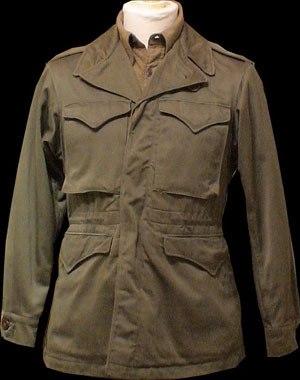
La 1st Commonwealth Division, littéralement « 1ʳᵉ Division du Commonwealth », est le nom donné aux forces du Commonwealth à la guerre de Corée à partir du 28 juillet 1951. La division était une unité multinationale qui faisait partie des British Commonwealth Forces Korea. Elle sous le commandement du 1ᵉʳ corps d'armée des États-Unis.
La guerre de Corée est un conflit qui a opposé la République de Corée, soutenue par les Nations unies, à la République populaire démocratique de Corée, soutenue par la République populaire de Chine et l'Union soviétique. Les forces armées britanniques - armée de terre, Royal Air Force et Royal Navy - sont intervenues dans ce conflit au sein du corps expéditionnaire des Nations unies venu secourir la Corée du Sud.